Pietro Ciafferi

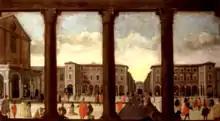
Pietro Ciafferi, "The Cathedral Square of Livorno", 1650 approx., private collection

Pietro Ciafferi or Ciaffero ( in Pisa – until 1654 at least), nicknamed Lo Smargiasso ("The Braggart"), was an Italian painter of the Florentine school. He painted marine subjects and seaports, which his residence at Livorno enabled him to study from nature, as well as architectural and perspective views and sacred subjects. His works are highly finished, and ornamented with small detailed figures; they are principally preserved at Pisa and Livorno. An "Ecce Homo" by him is in the Pitti Palace, Florence.